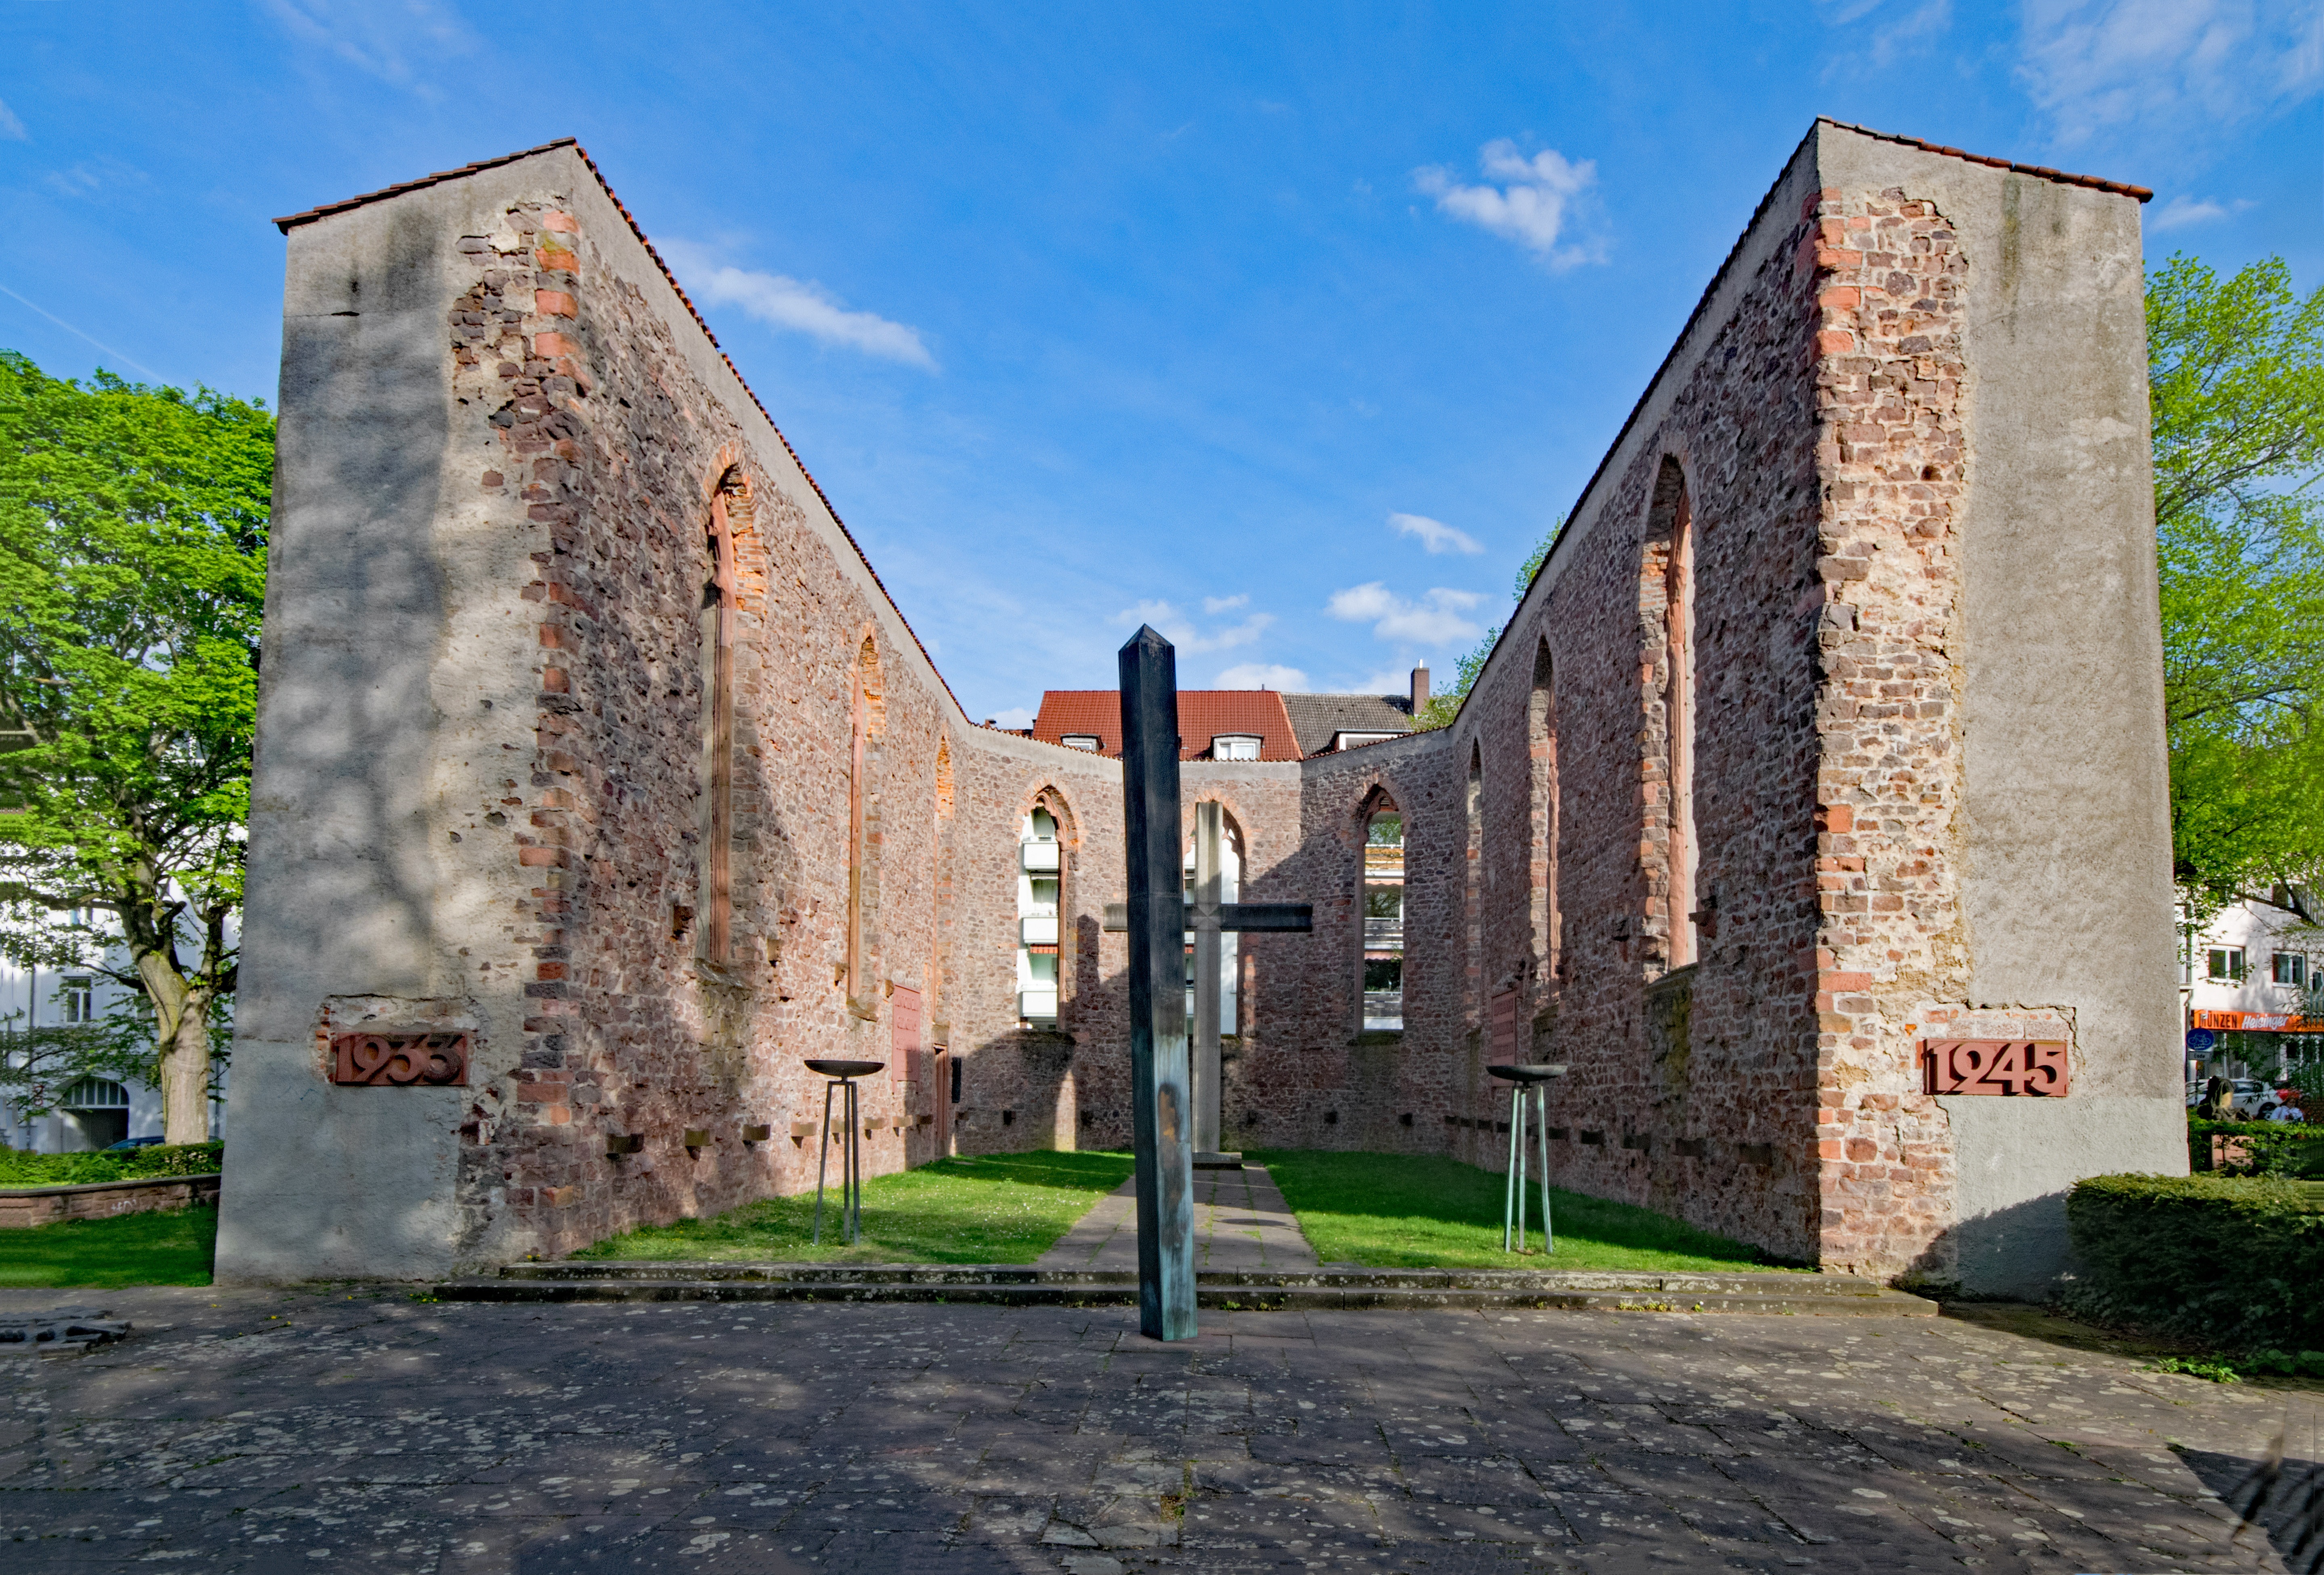
town, building, chateau, monument, village, cottage, landmark, church, chapel, ruin, tourism, place of worship, places of interest, memorial, ruins, monastery, germany, abbey, estate, 2, world war, middle ages, hesse, darmstadt, kapellplatz